PNC Financial Services

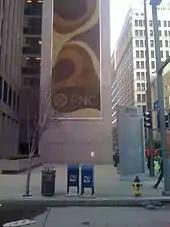
One PNC Plaza. PNC's former corporate headquarters in Downtown Pittsburgh.

In June 2003, PNC Bank agreed to pay $115 million to settle federal securities fraud charges after one of its subsidiaries fraudulently transferred $762 million in bad loans and other venture capital investments to an AIG entity in order to conceal them from investors.